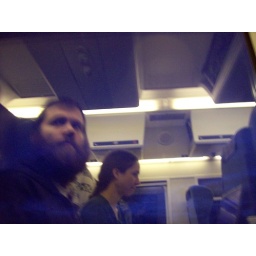
reflections in train window